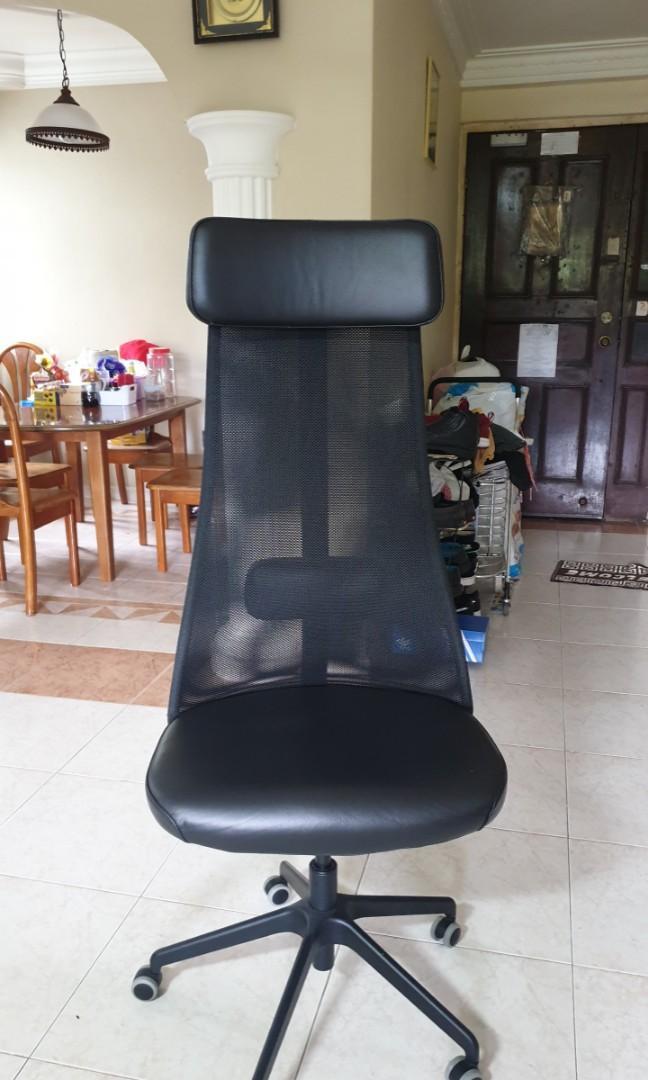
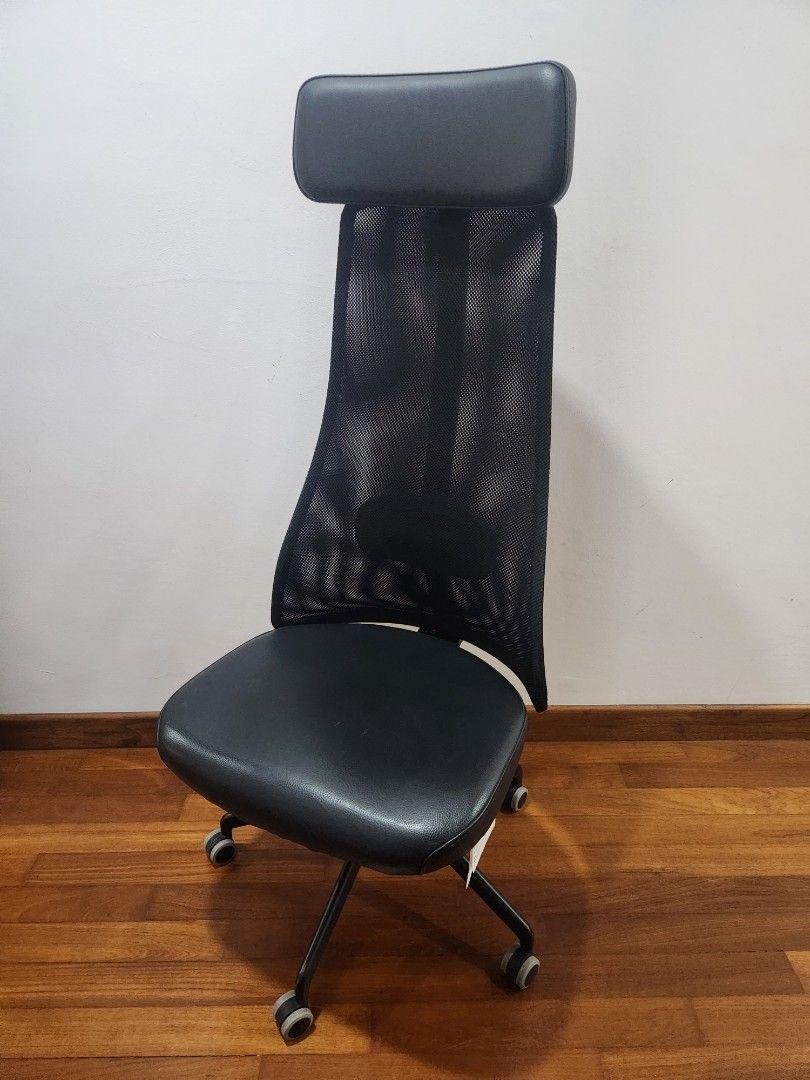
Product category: items_chair
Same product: yes